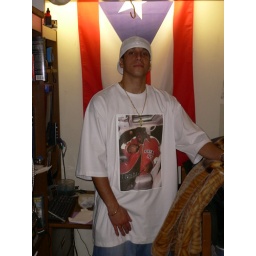
bout to head out to the base club in my biggie shirt..................damn i luv that shirt